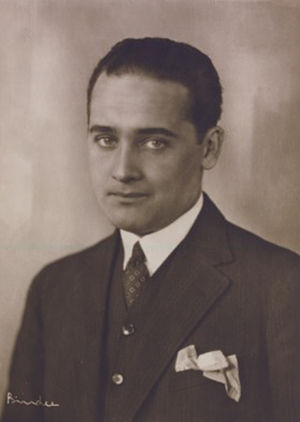
Max Hansen
Max Hansen, før 1929